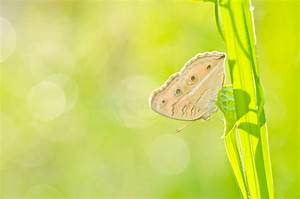
Label: farfalla